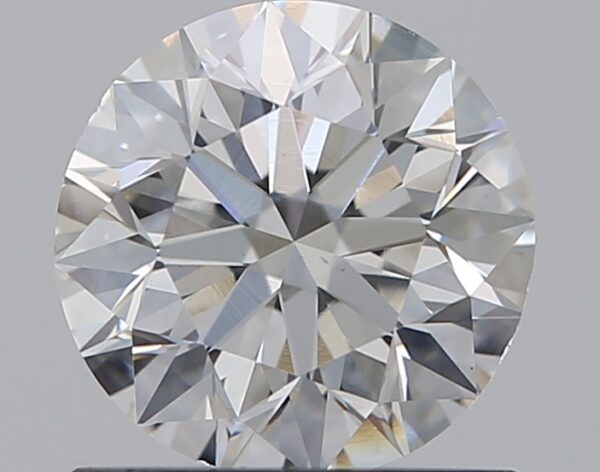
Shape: round
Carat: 1
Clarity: VS2
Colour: F
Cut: EX
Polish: EX
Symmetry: VG
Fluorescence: N
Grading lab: GIA
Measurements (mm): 6.27 x 6.35 x 4.02